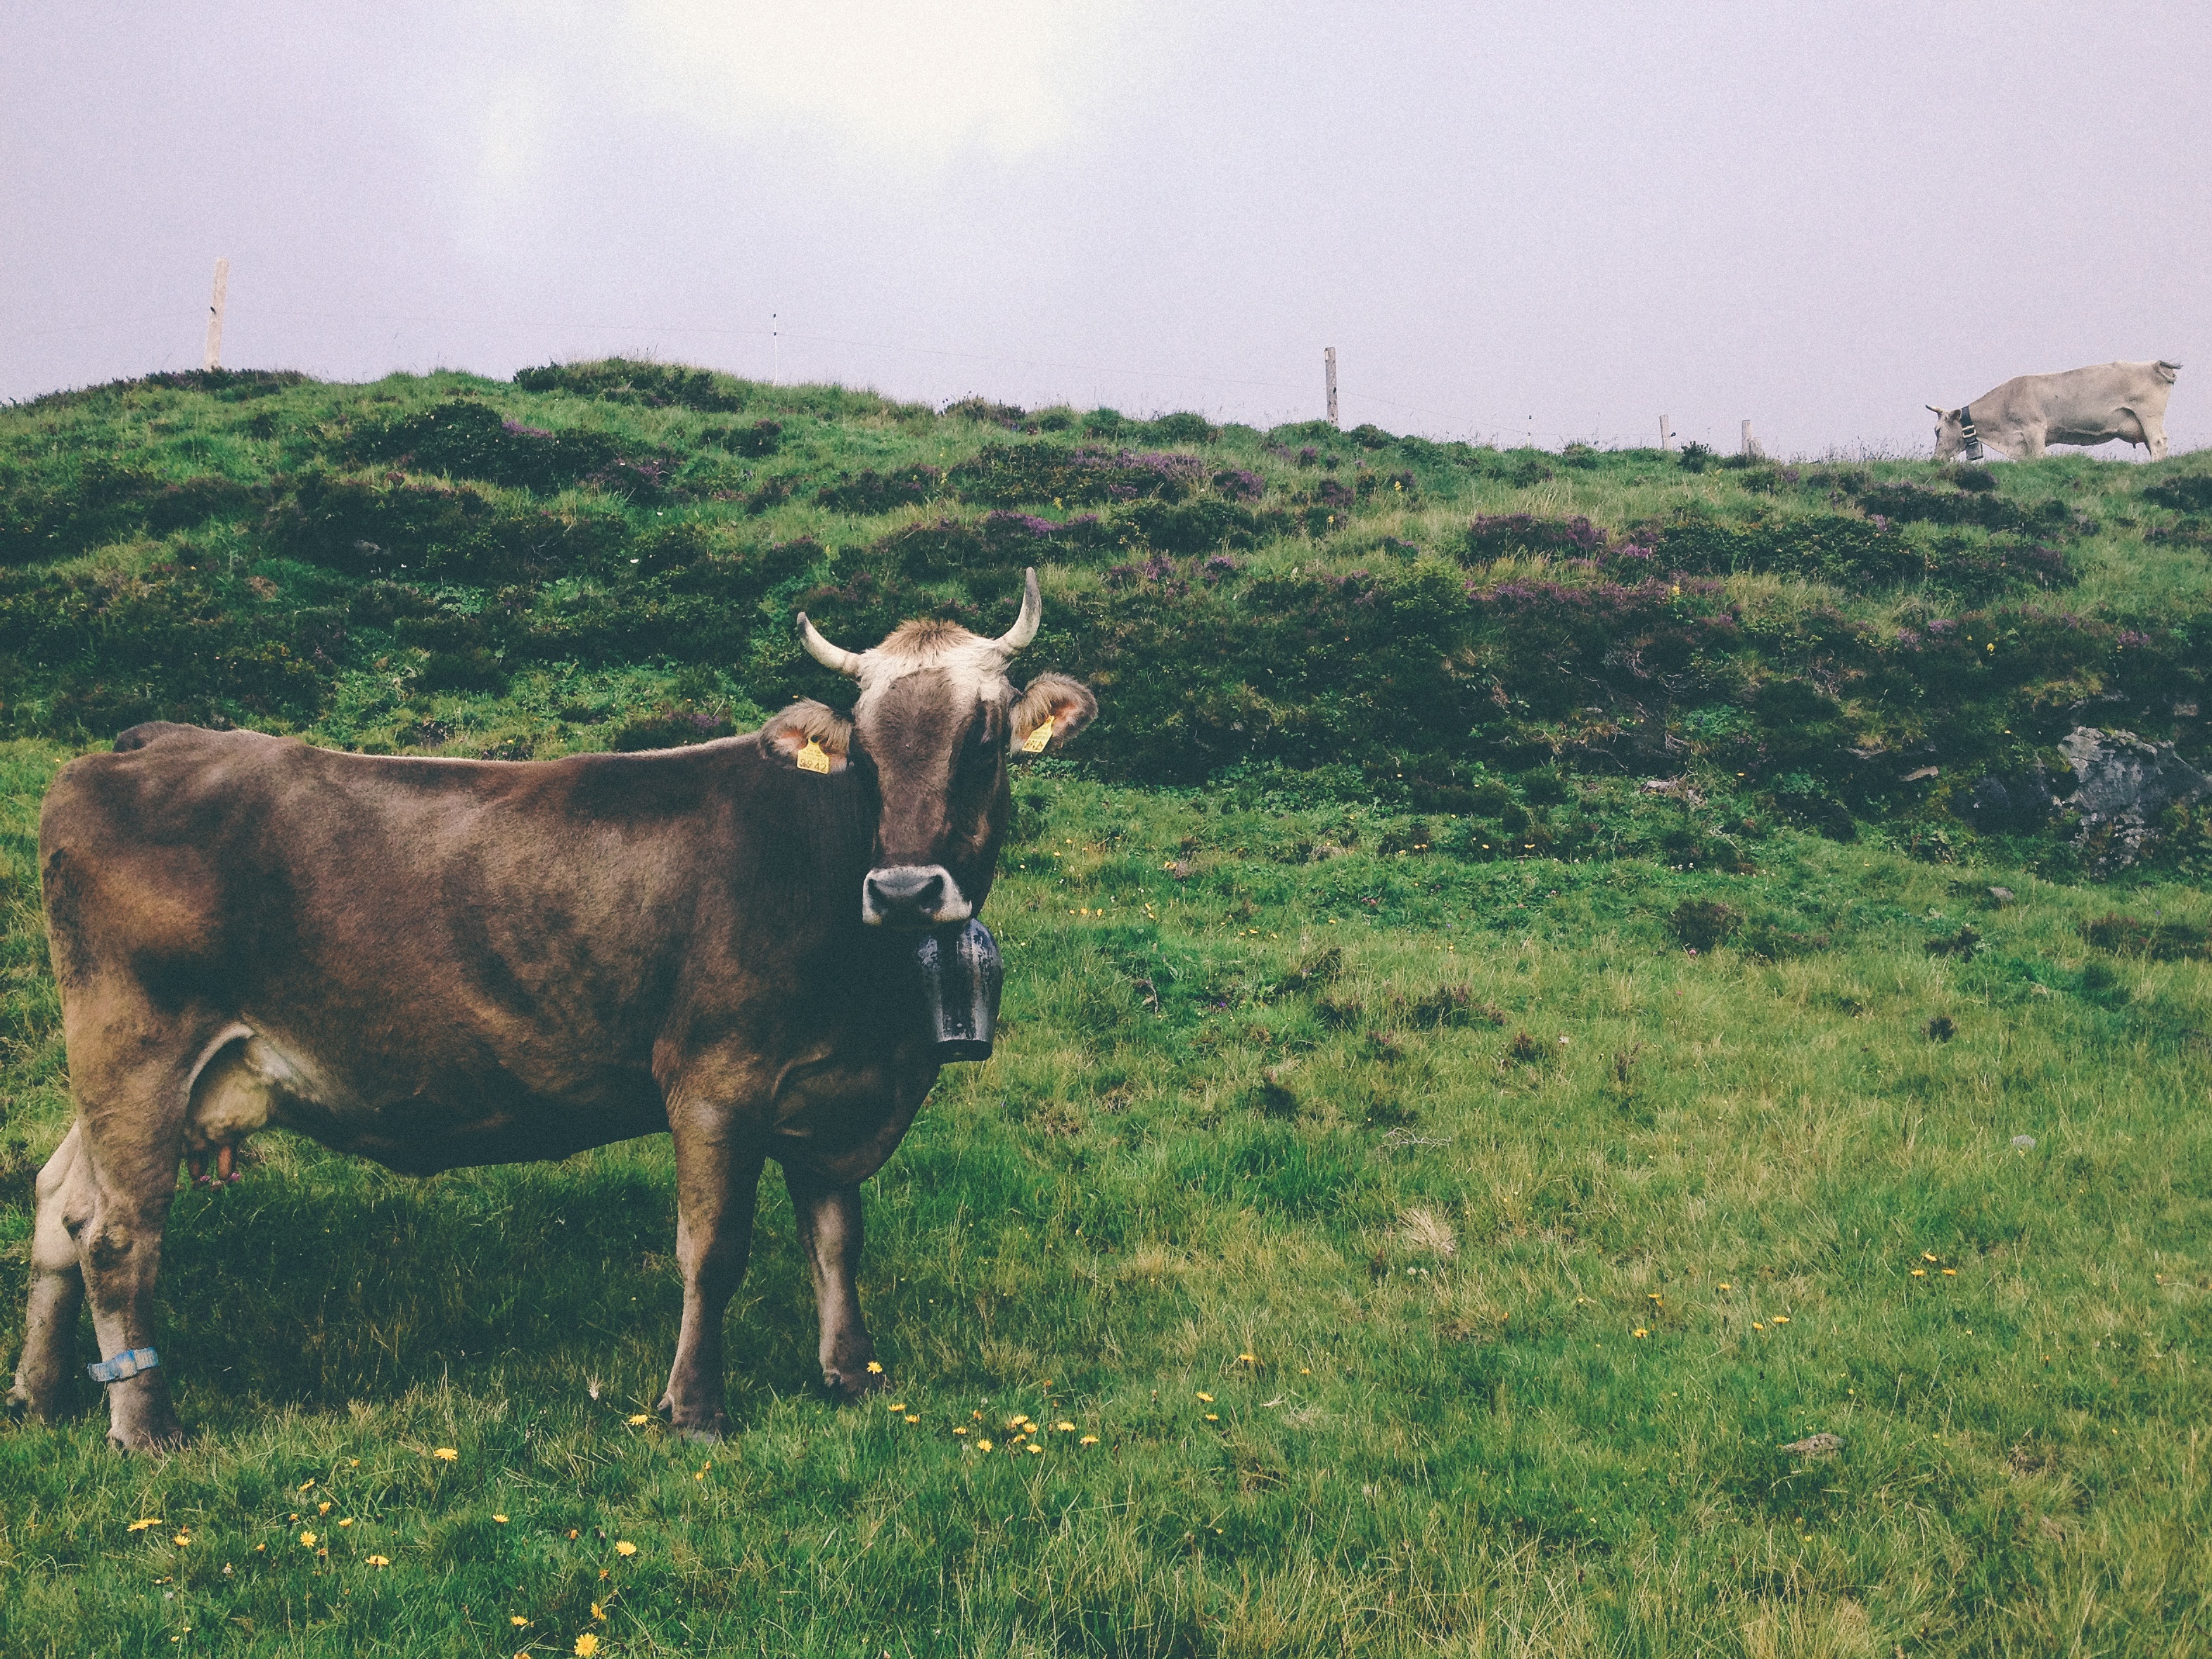
grass, field, farm, meadow, prairie, animal, cow, herd, pasture, grazing, ranch, mammal, plain, bull, grassland, habitat, ox, rural area, dairy cow, cattle like mammal, cow goat family, texas longhorn